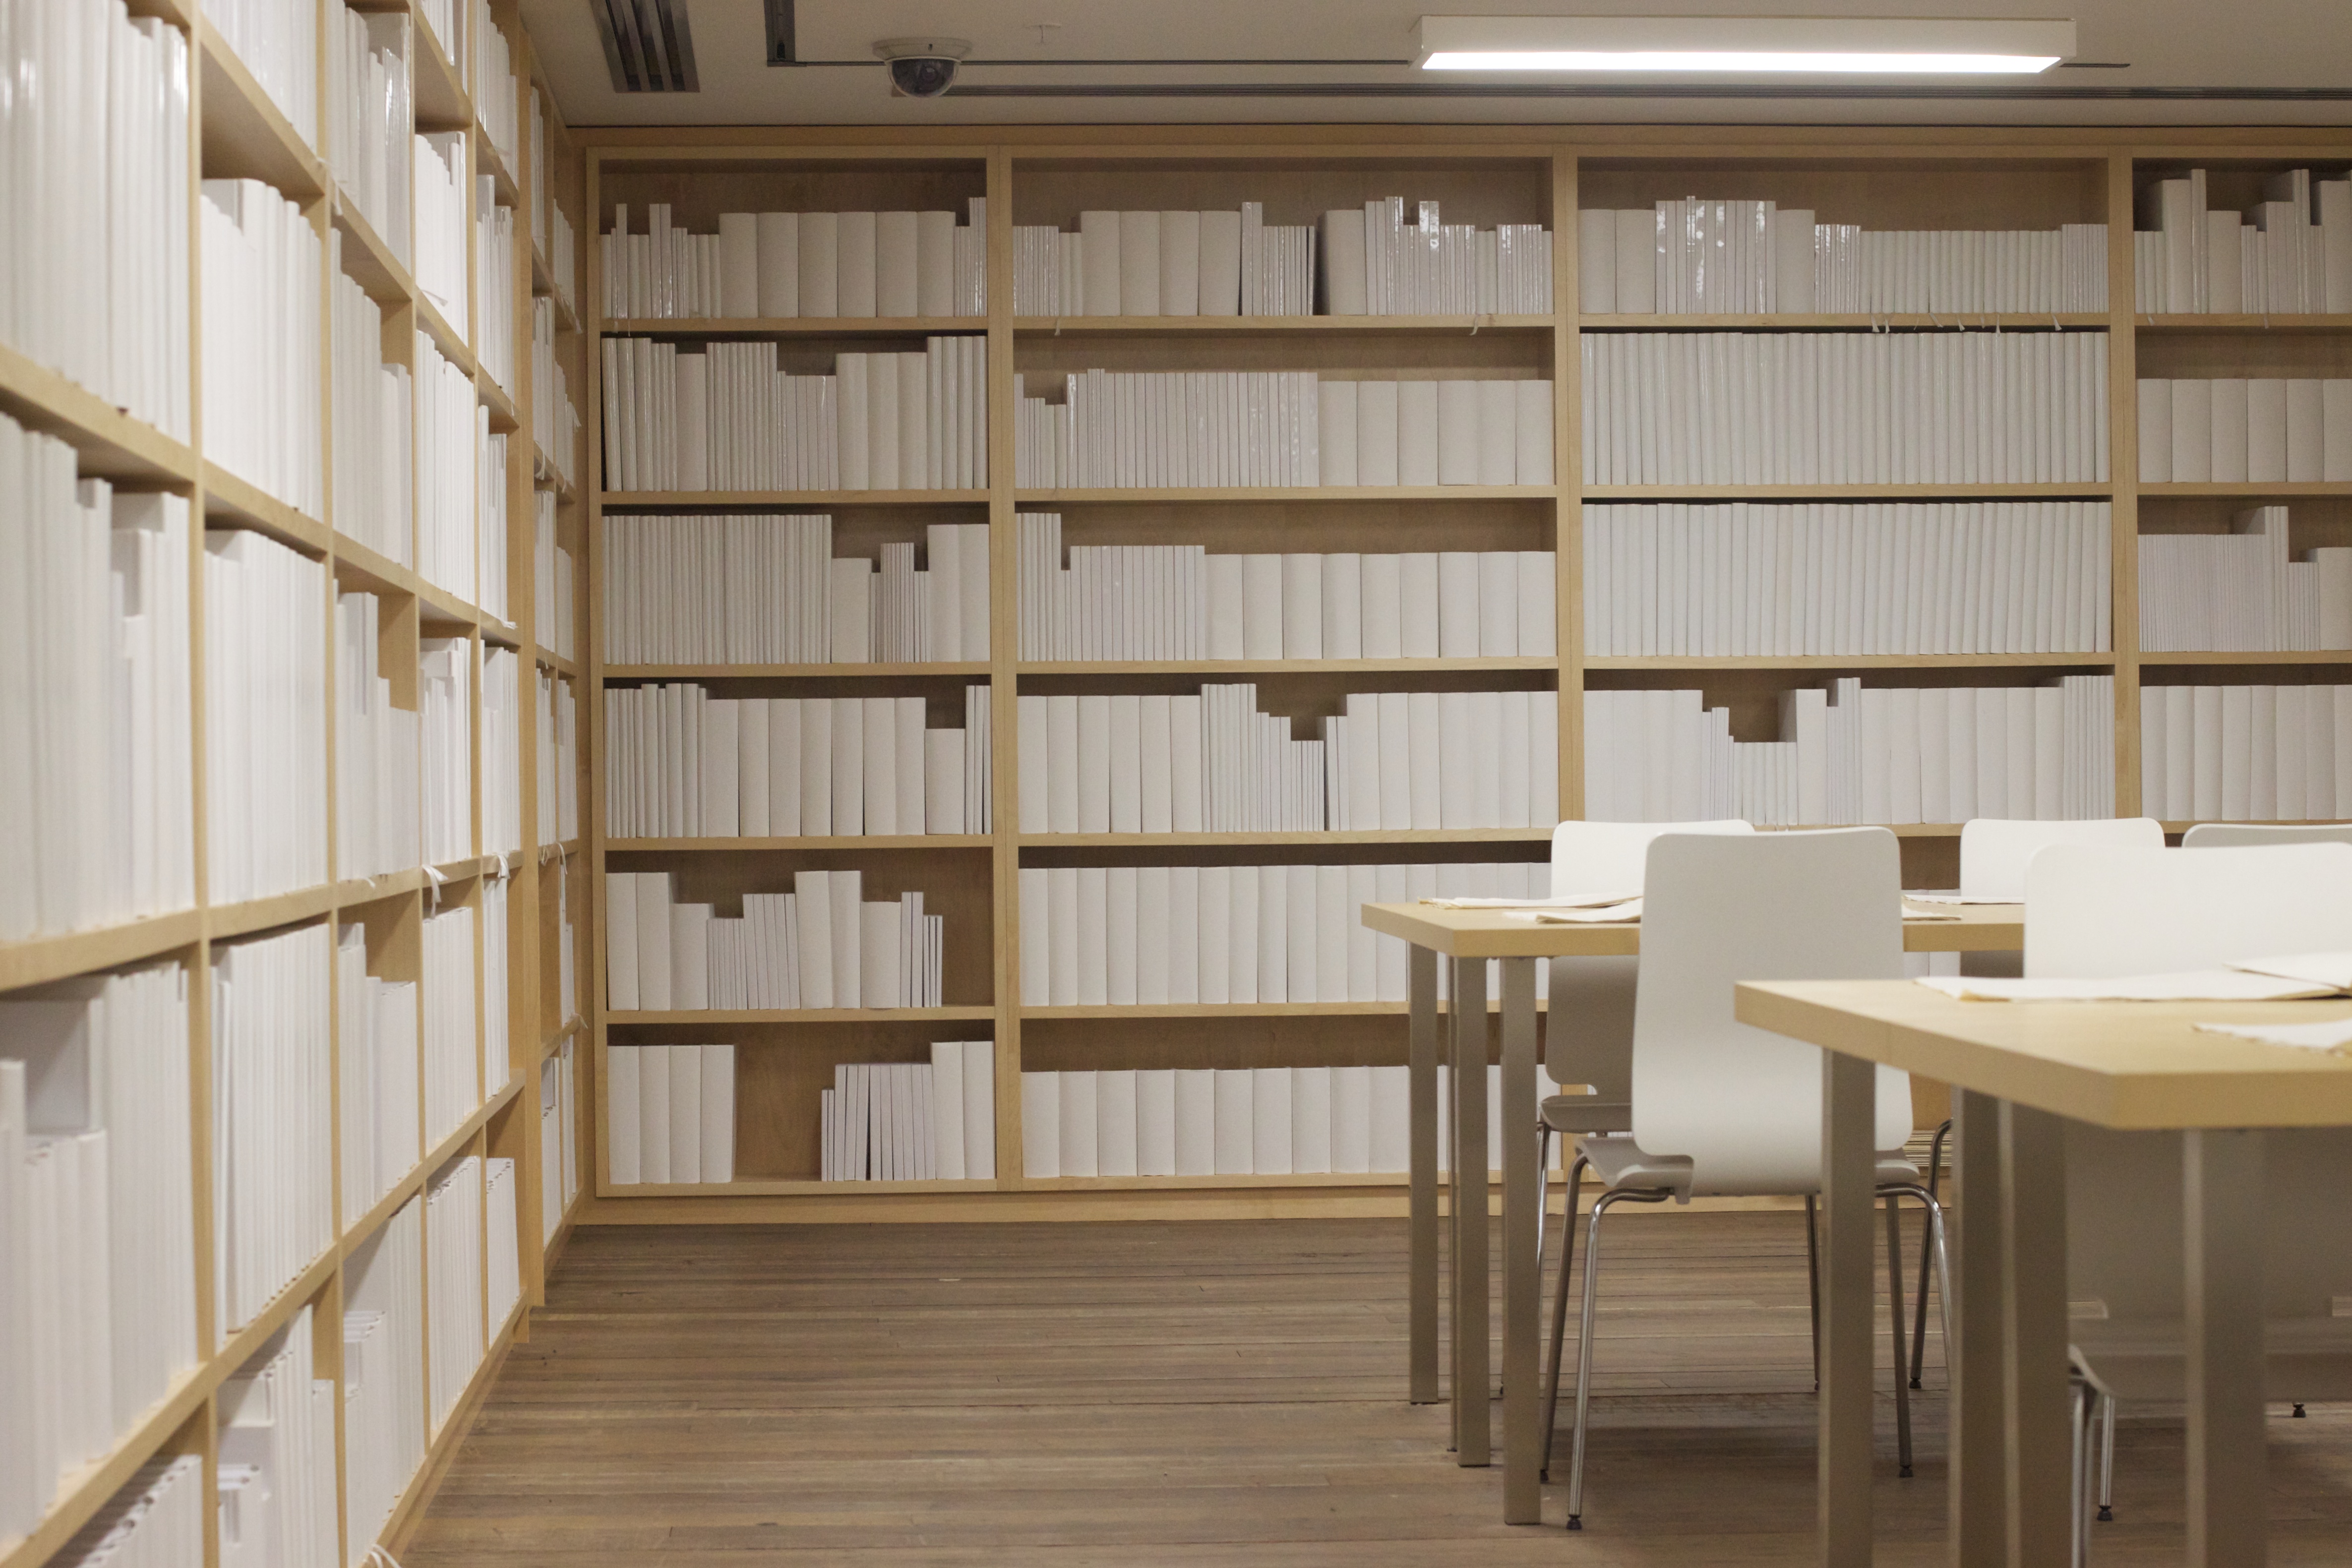
wood, floor, office, furniture, room, classroom, interior design, library, design, auodyssey, window covering, cabinetry